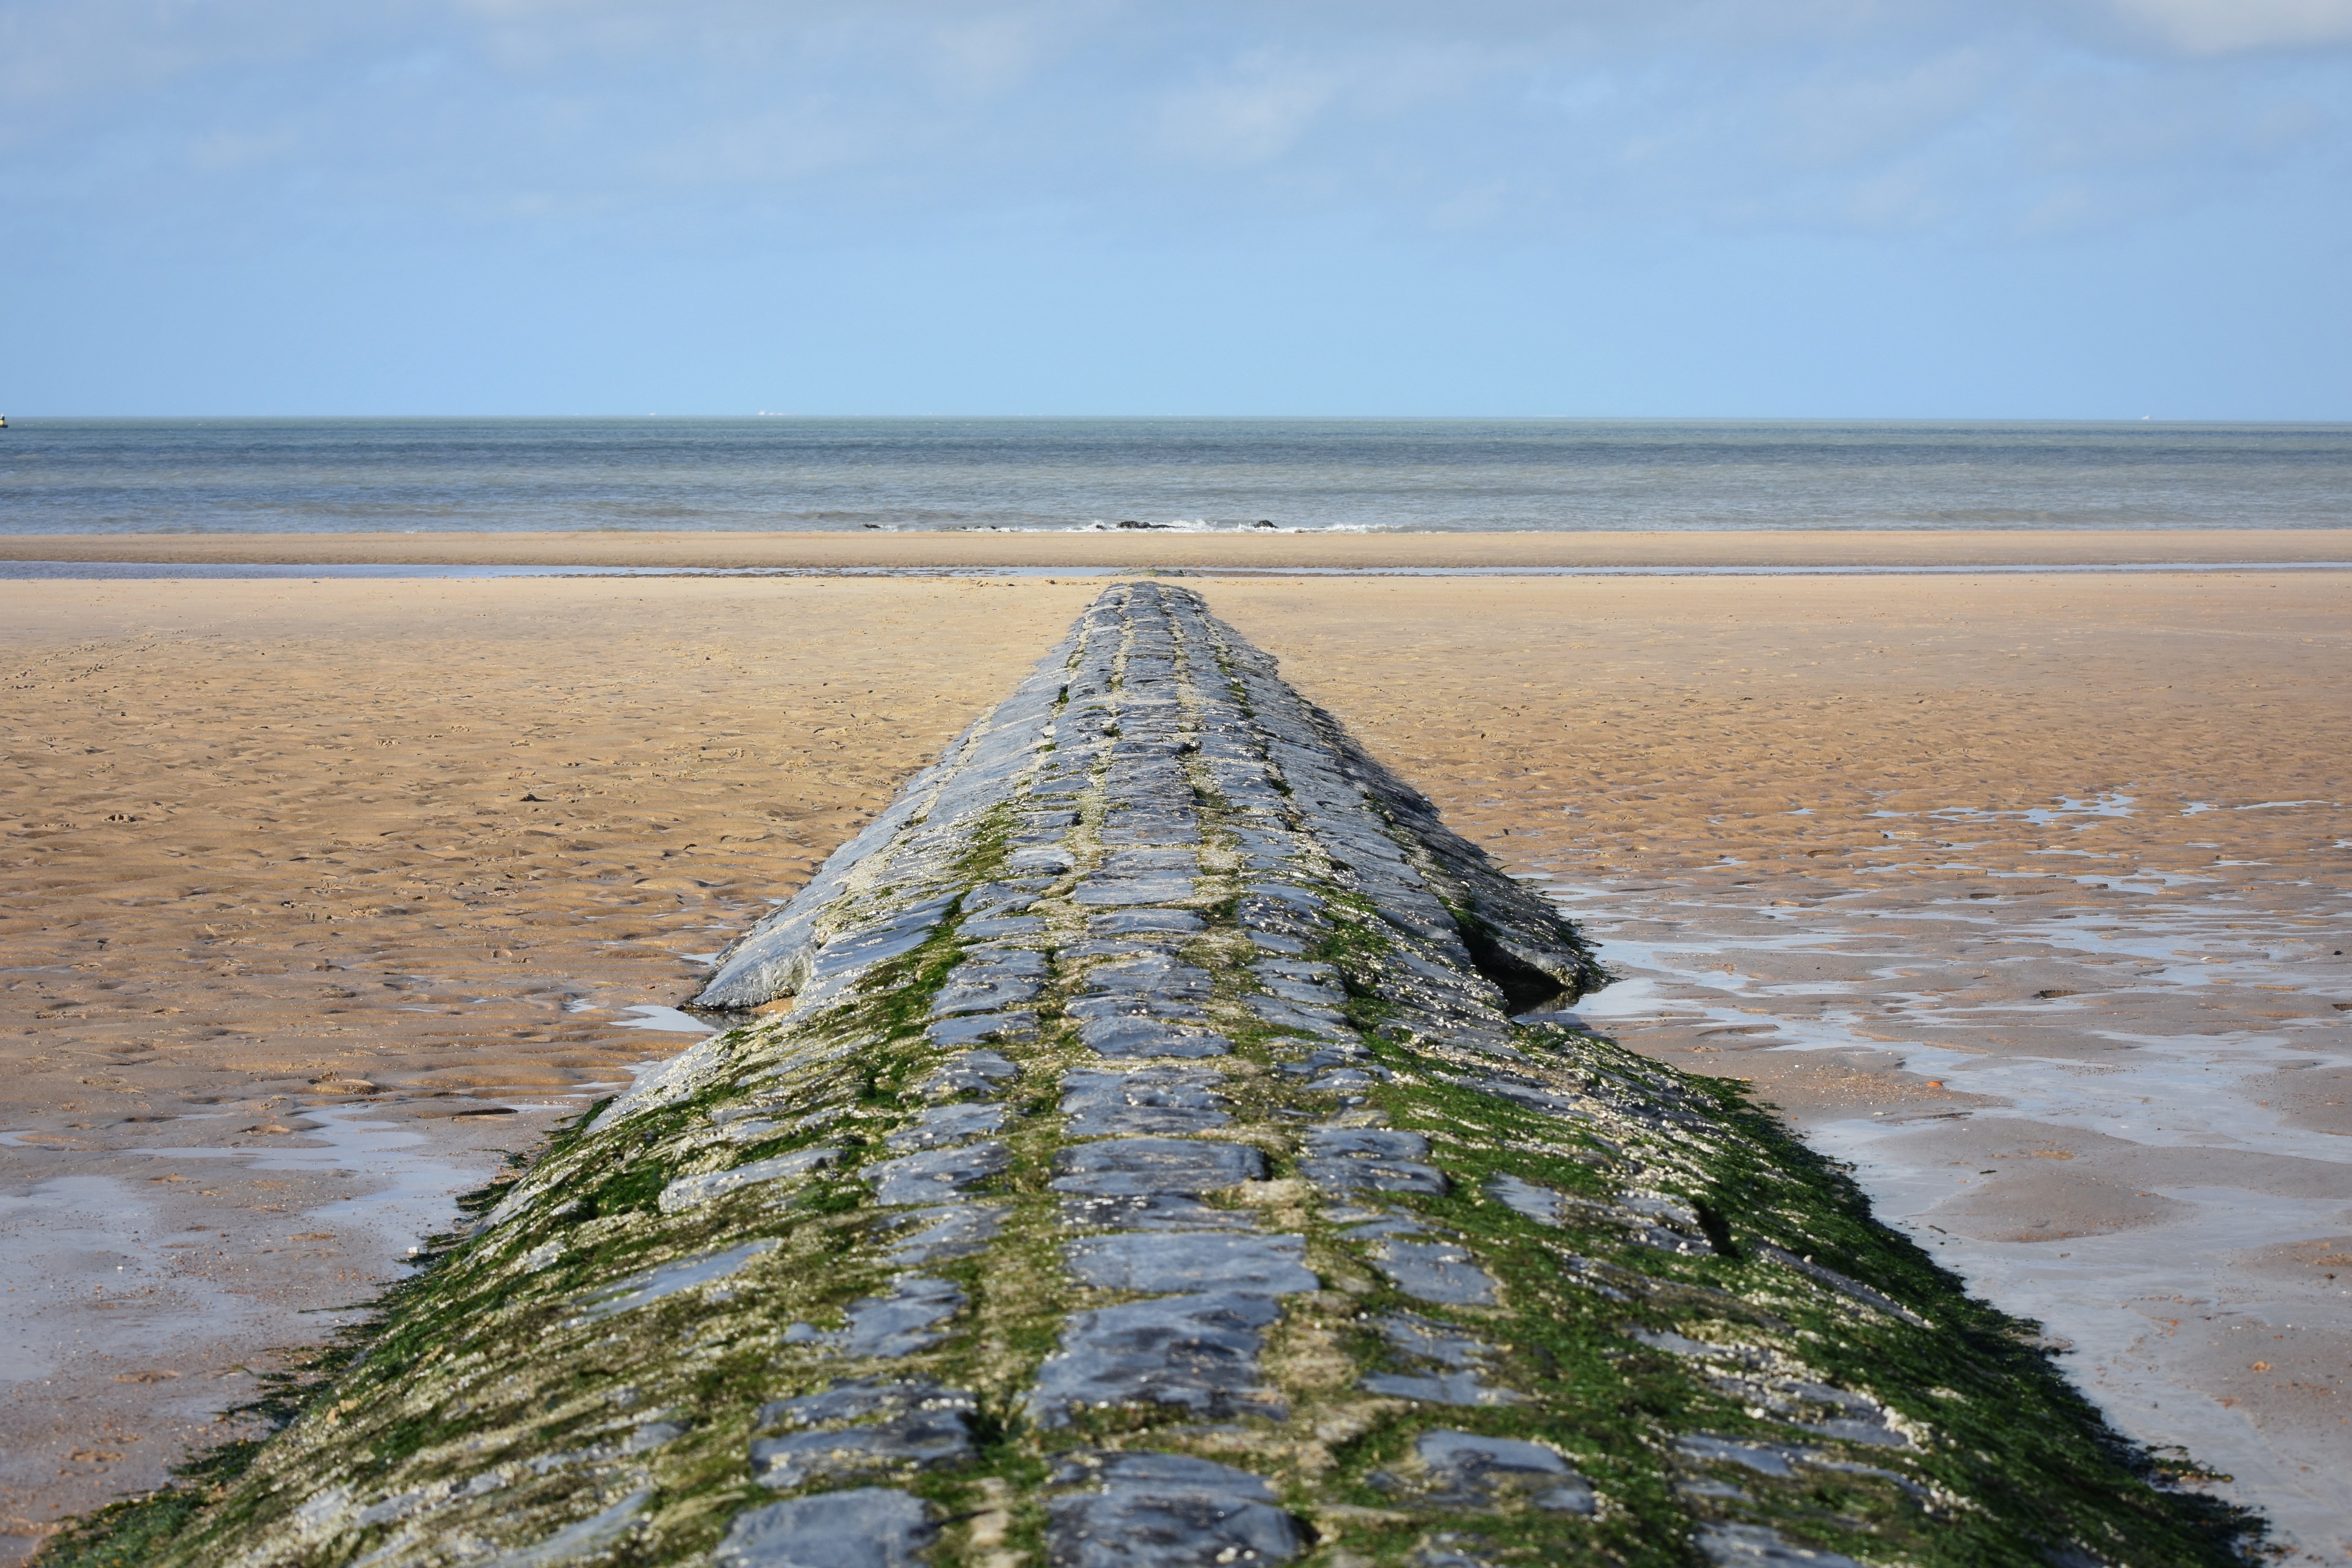
beach, sea, coast, nature, sand, rock, ocean, horizon, air, shore, wave, view, cliff, tower, terrain, body of water, breakwater, cape